Hunter Lawrence (motorcyclist)

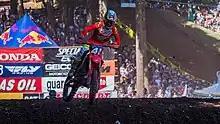
Hunter in 2021

Hunter Lawrence (born 1 August 1999) is an Australian professional motocross rider. He competed in the Motocross World Championships from 2017 to 2018, & the AMA Supercross and Motocross championships since 2019. He is a AMA Supercross 250cc East & 250cc AMA Motocross Champion.